De Havilland Comet

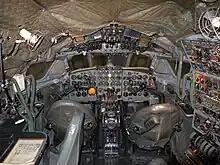
The flight deck of a Comet 4

For ease of training and fleet conversion, de Havilland designed the Comet's flight deck layout with a degree of similarity to the Lockheed Constellation, an aircraft that was popular at the time with key customers such as BOAC. The cockpit included full dual-controls for the captain and first officer, and a flight engineer controlled several key systems, including fuel, air conditioning and electrical systems. The navigator occupied a dedicated station, with a table across from the flight engineer.